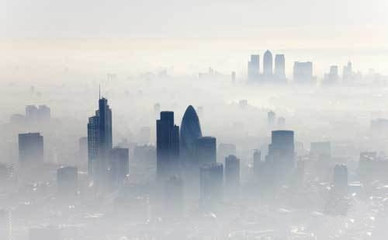
Weather: foggy or hazy